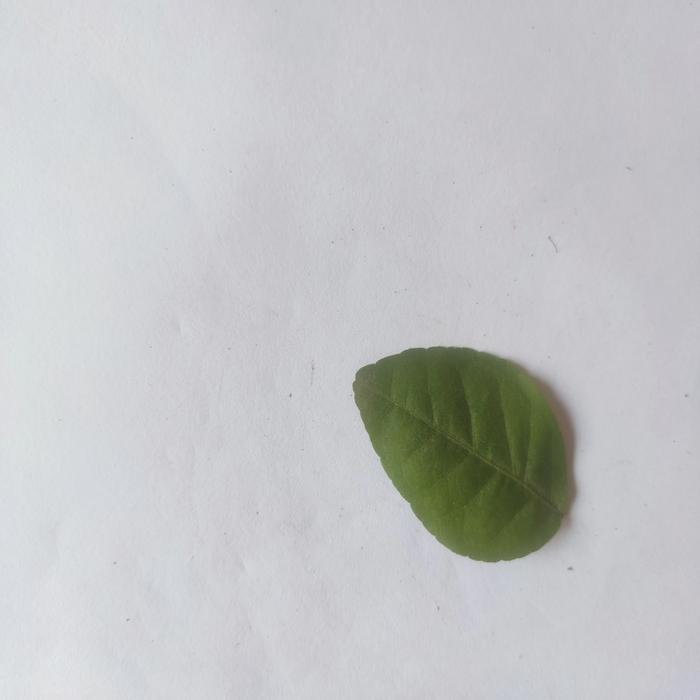
Crop: Aegle Marmelos
Leaf condition: Healthy_Leaf